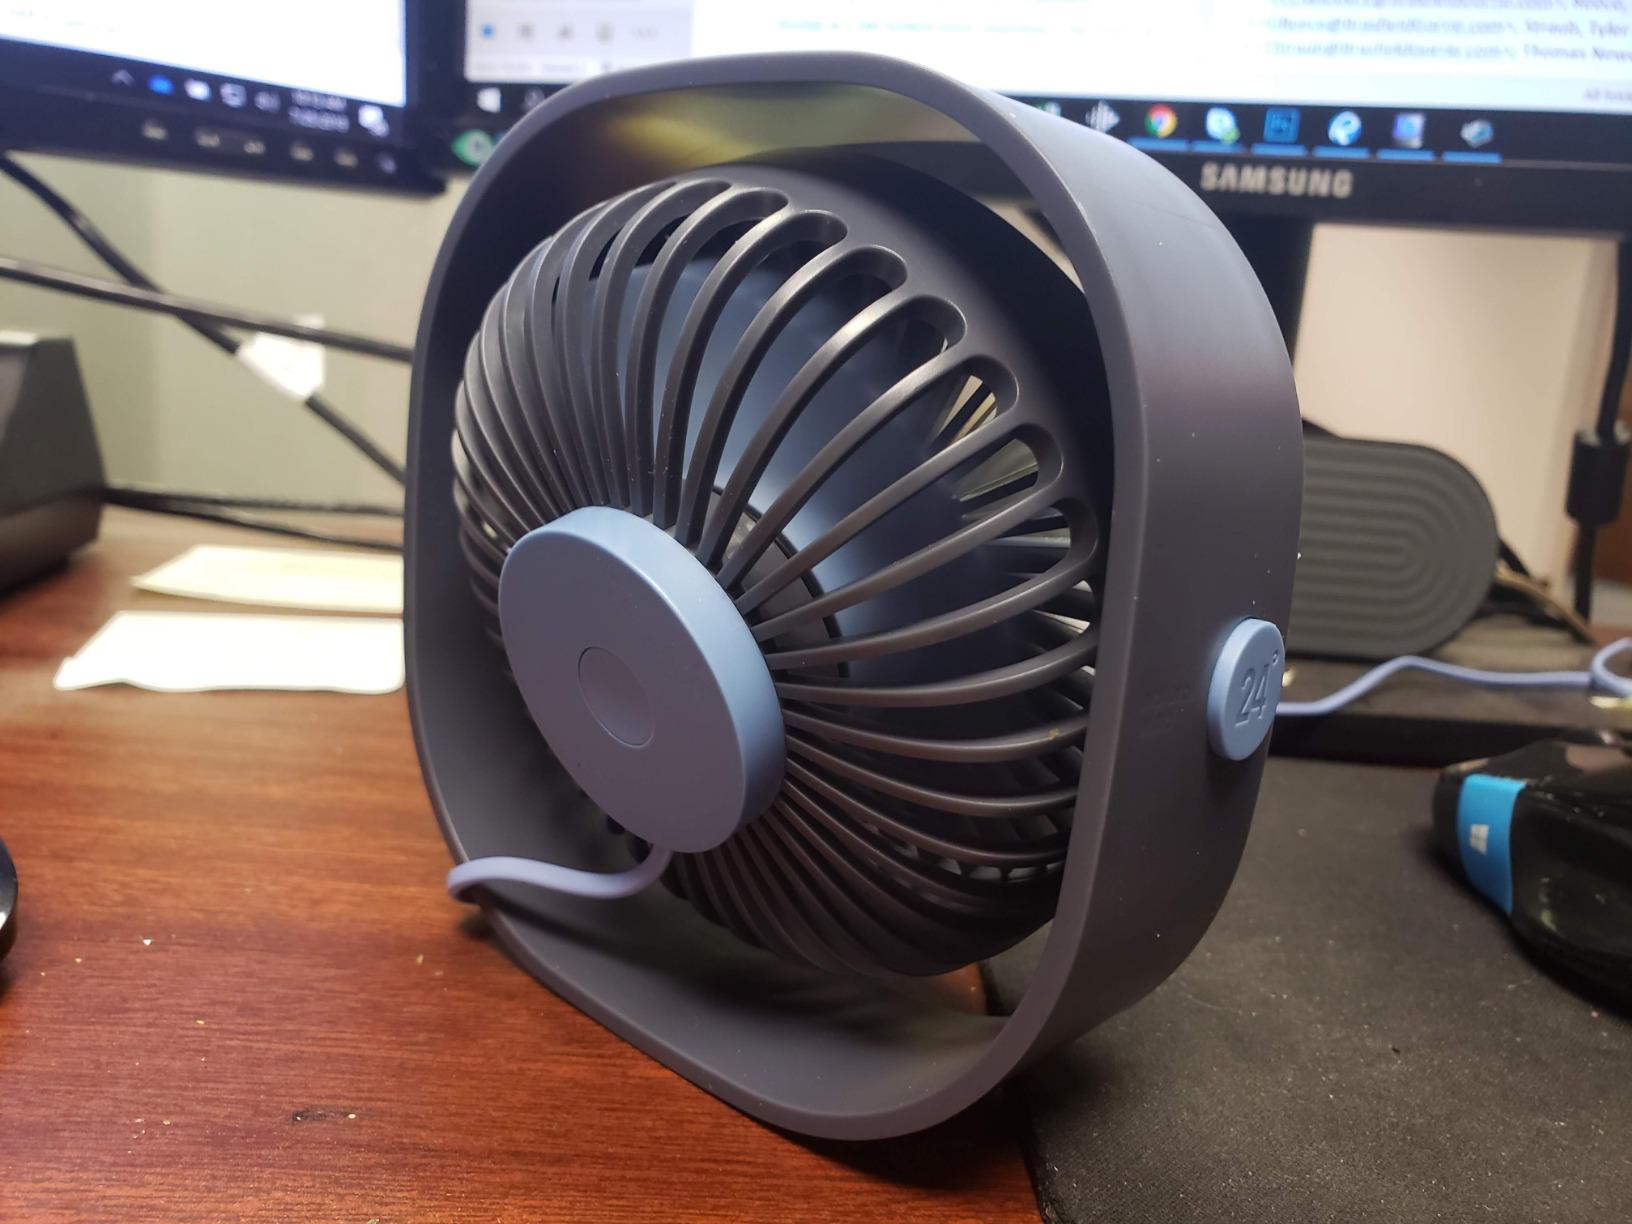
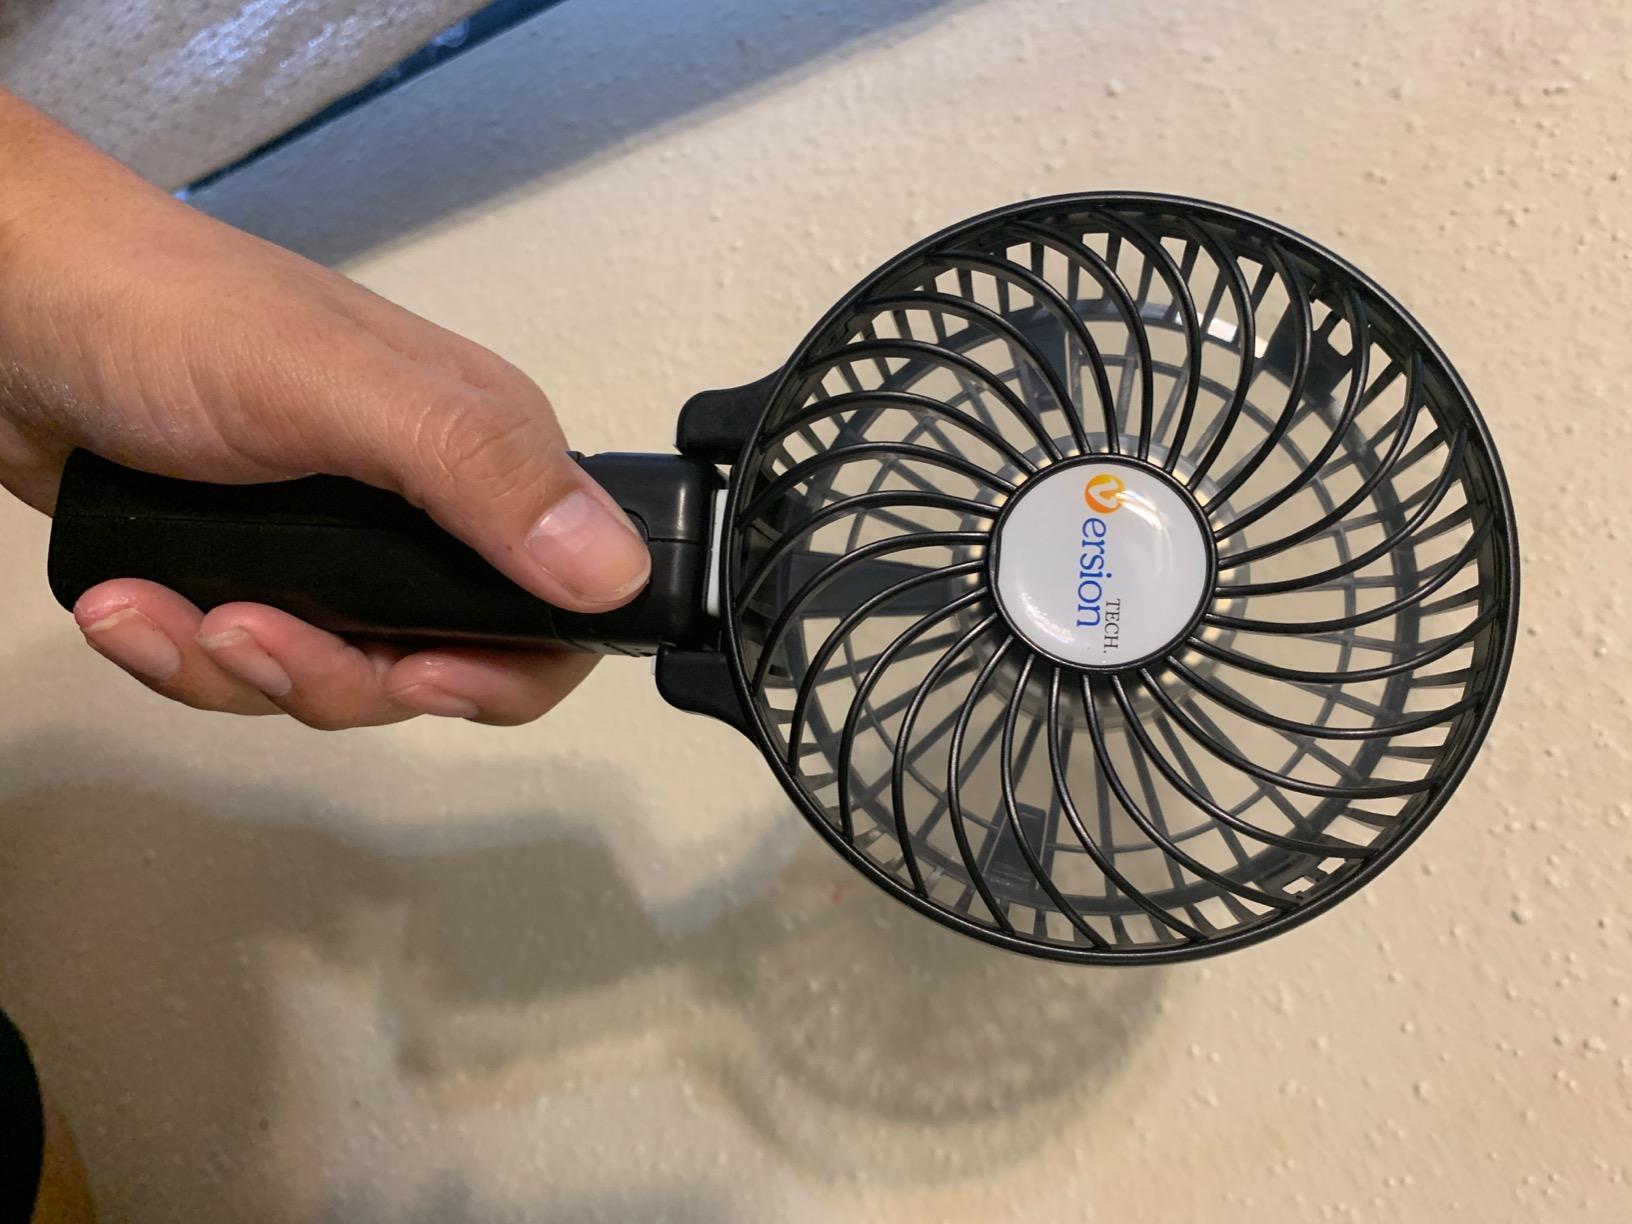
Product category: fan
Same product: no